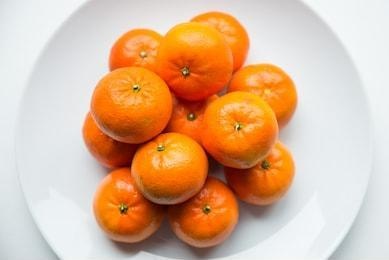
Label: mandarine